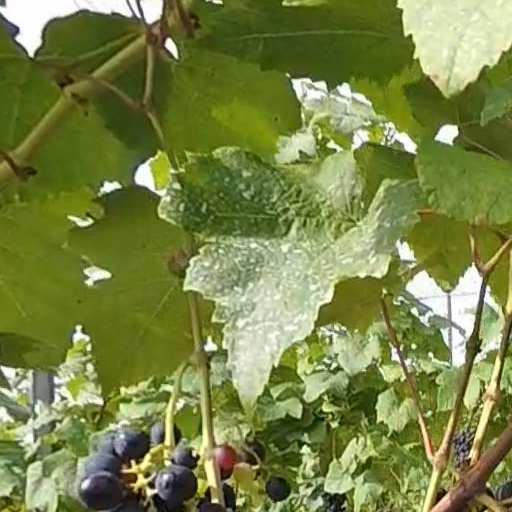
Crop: grape